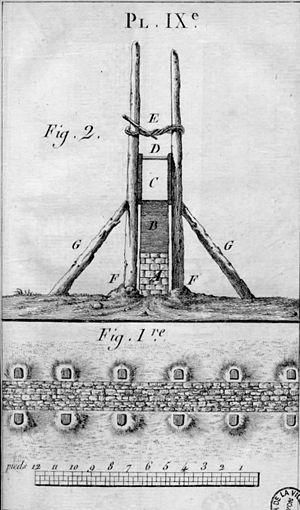
Le pisé est un mode de construction en terre crue, comme l'adobe ou la bauge. On le met en œuvre dans des coffrages appelés banches. La terre est idéalement graveleuse et argileuse, mais on trouve souvent des constructions en pisé réalisées avec des terres fines.
Une banche est un élément de coffrage d'abord utilisé dans la technique du pisé. Dans les travaux de bâtiment et travaux publics, on les utilise désormais principalement pour coffrer les murs de béton généralement armé. On parle alors de béton banché. Les banches peuvent être métalliques ou bien faites en bois.